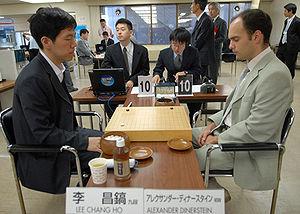
Alexandre Grigorievich Dinerchtein est un joueur de go professionnel, originaire de Russie. Devenu professionnel de la Hanguk Kiwon en 2002, il est l'un des rares joueurs non asiatiques à avoir atteint ce statut. Il a gagné le titre de champion d'Europe 6 fois d'affilée, de 1999 à 2005.